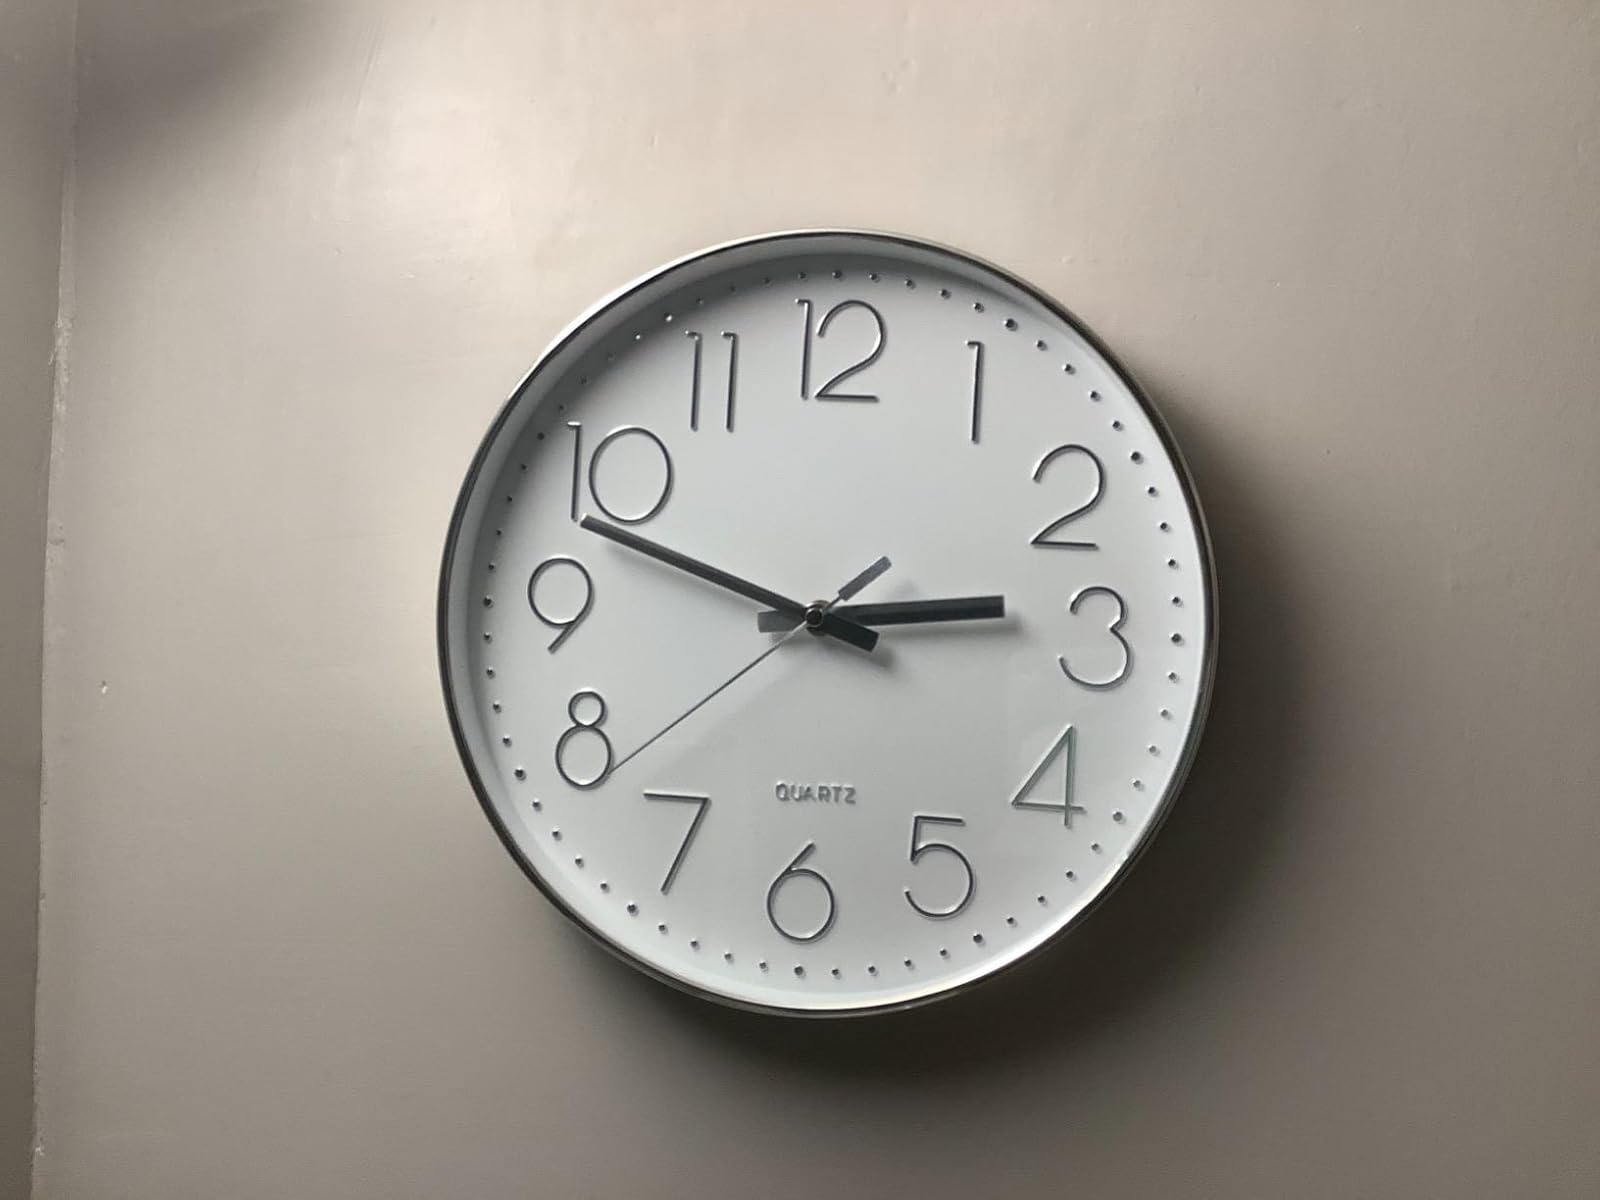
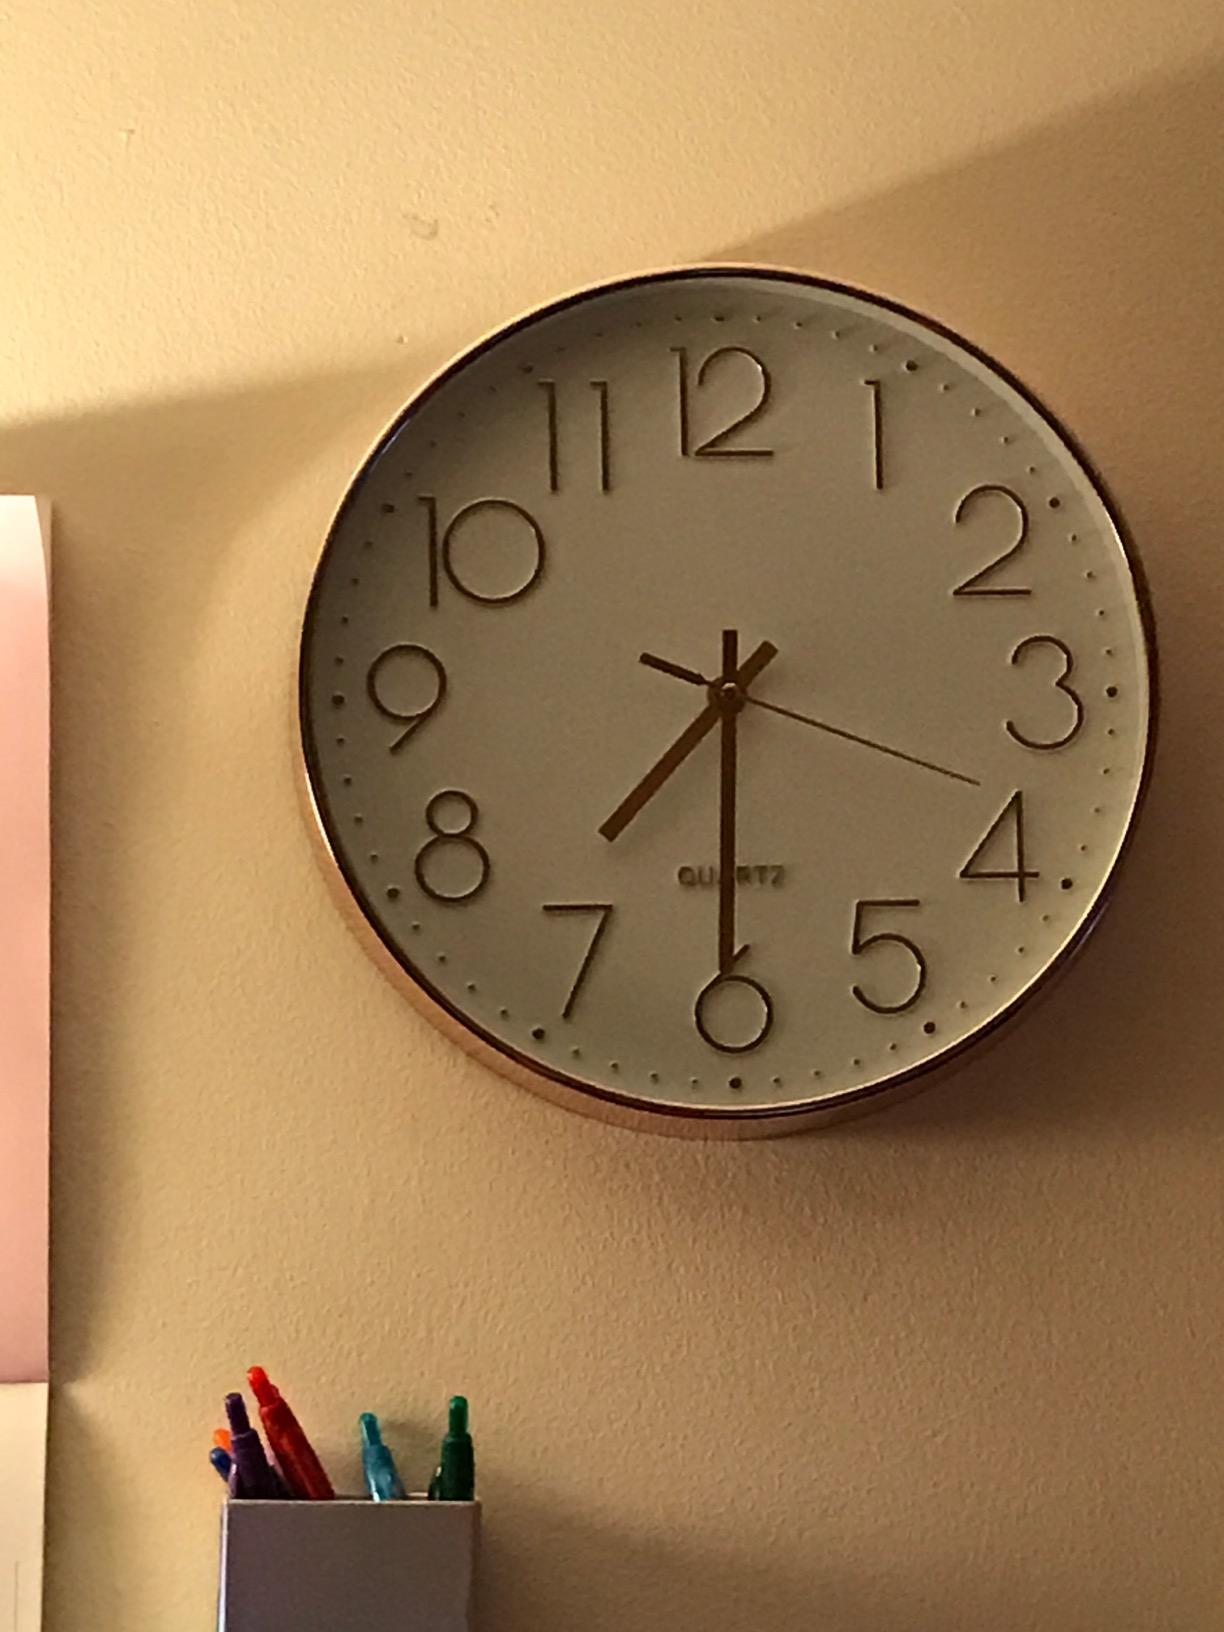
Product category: clock
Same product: no